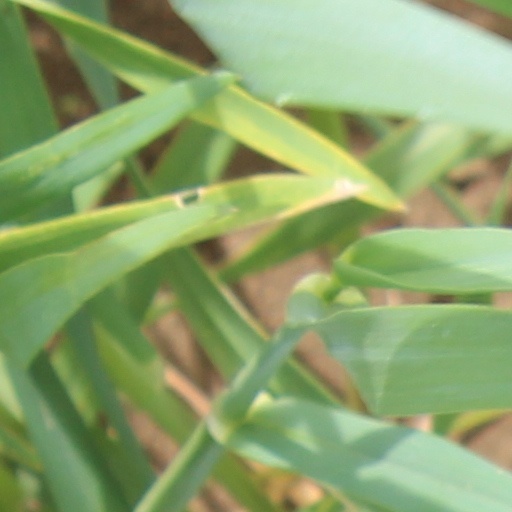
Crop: wheat